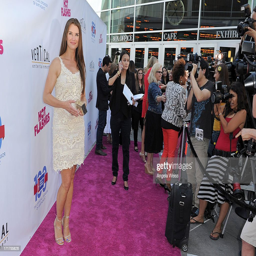
actor arrives at the premiere .